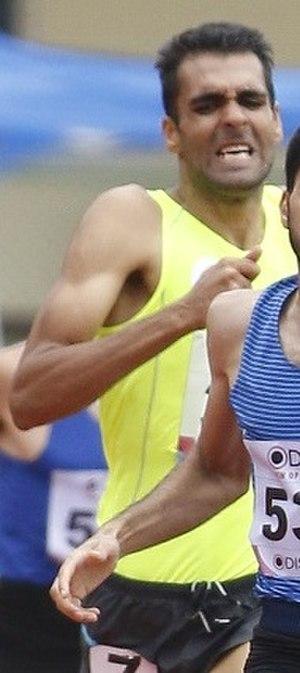
Amir Moradi est un athlète iranien, spécialiste du demi-fond.